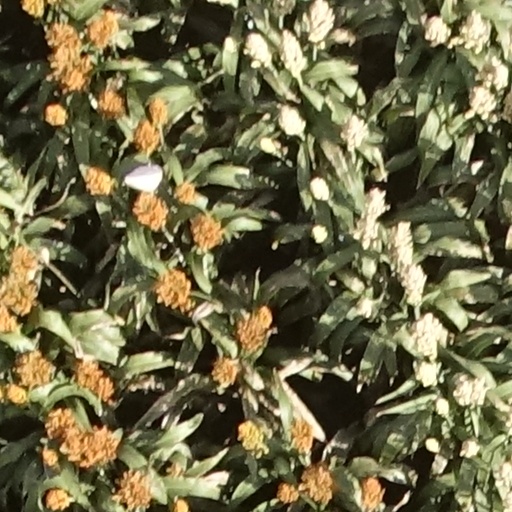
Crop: sorghum